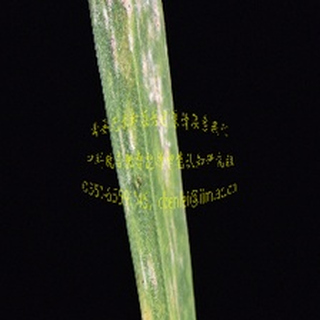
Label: wheat_mildew